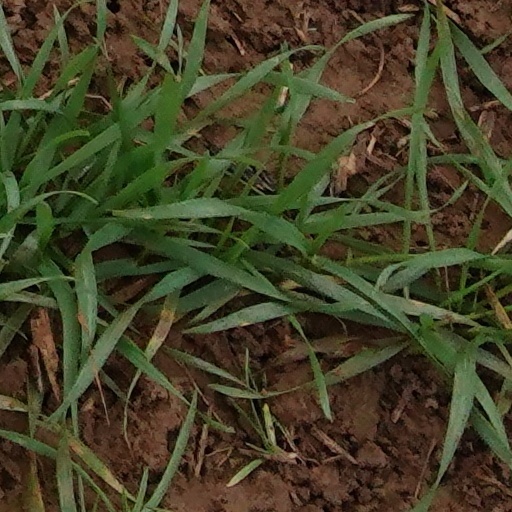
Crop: wheat